Scavengers (game show)

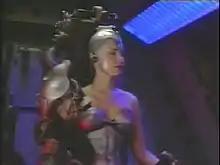
Olga Ojeda Andres as the ship's android in the Spanish version of the series.

The Commander of the shuttle-craft Vulture (John Leslie) leads two teams of Scavengers to the stricken cargo ship Cyclops in an attempt to retrieve salvage. Each team of Scavengers is formed from one man and one woman. One team competes in yellow the other in red and the salvage they are attempting to recover is usually marked with their team colours. The Commander and The Scavengers are joined by a female android, played by actress Anna Galvin, who provides directions and tactical information to the team once the game has begun.